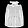
Label: Coat